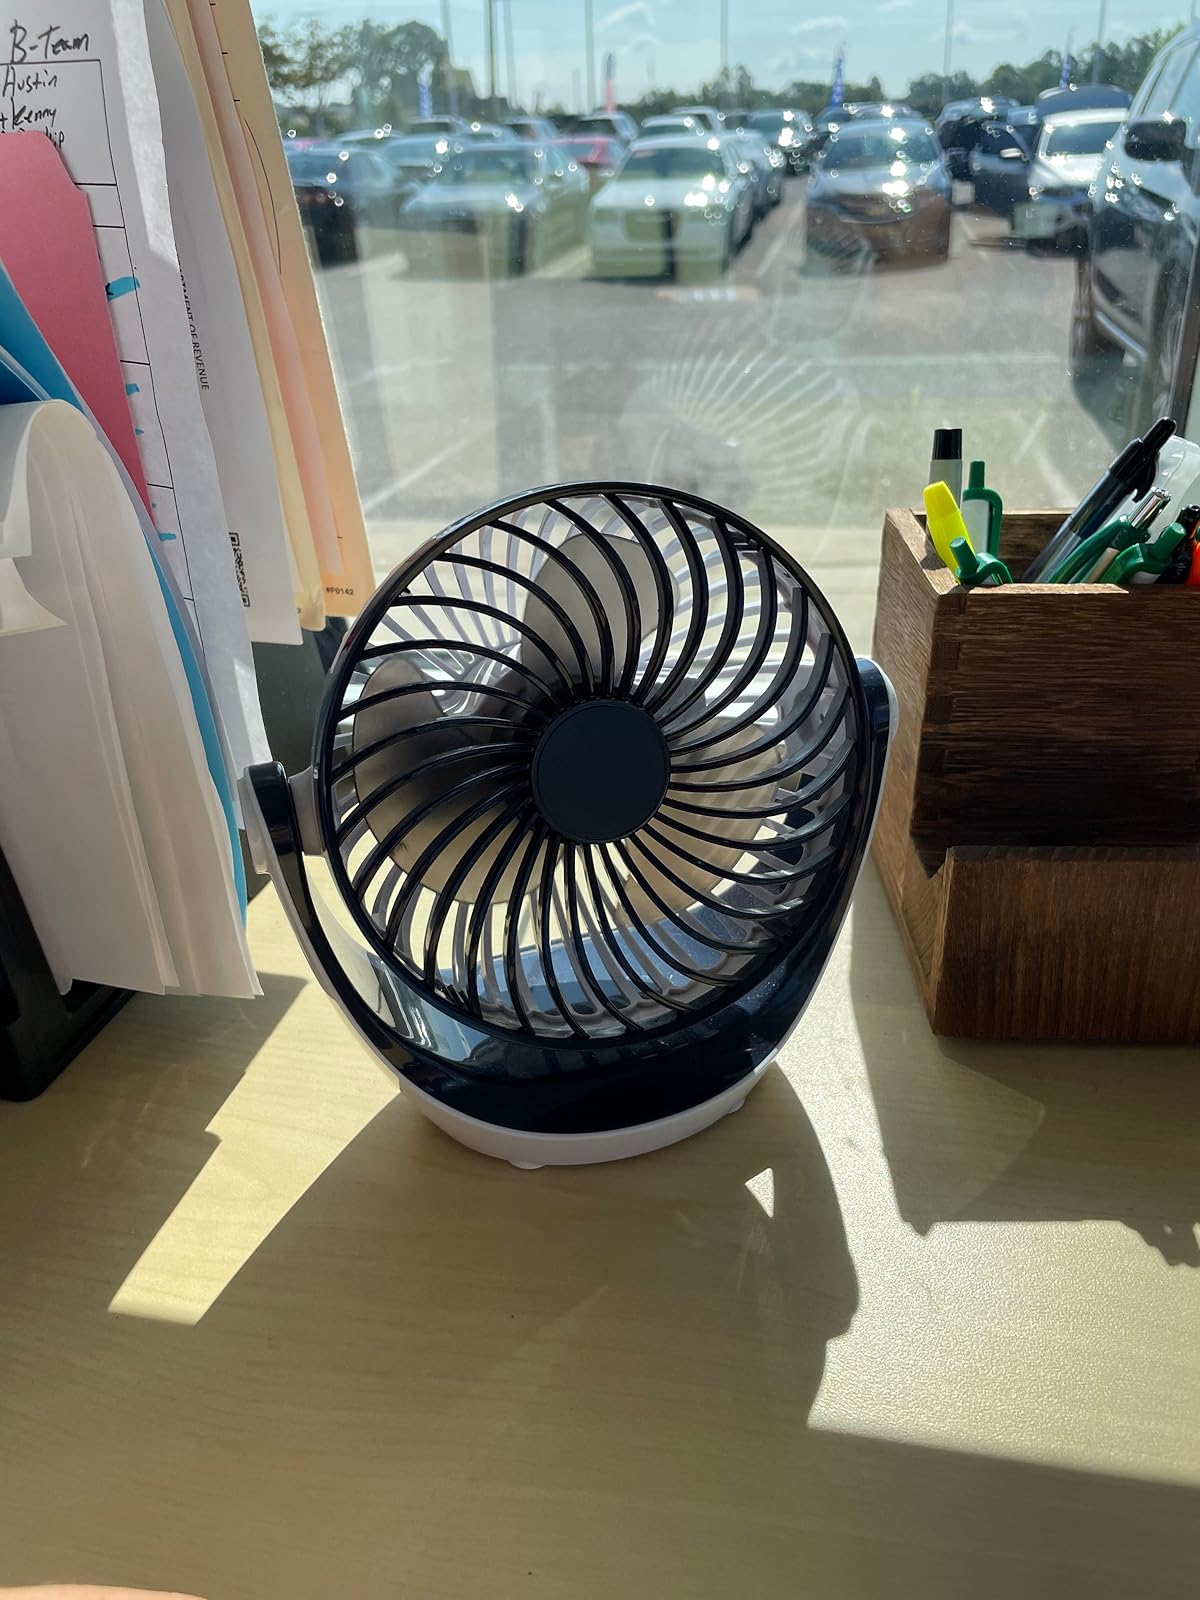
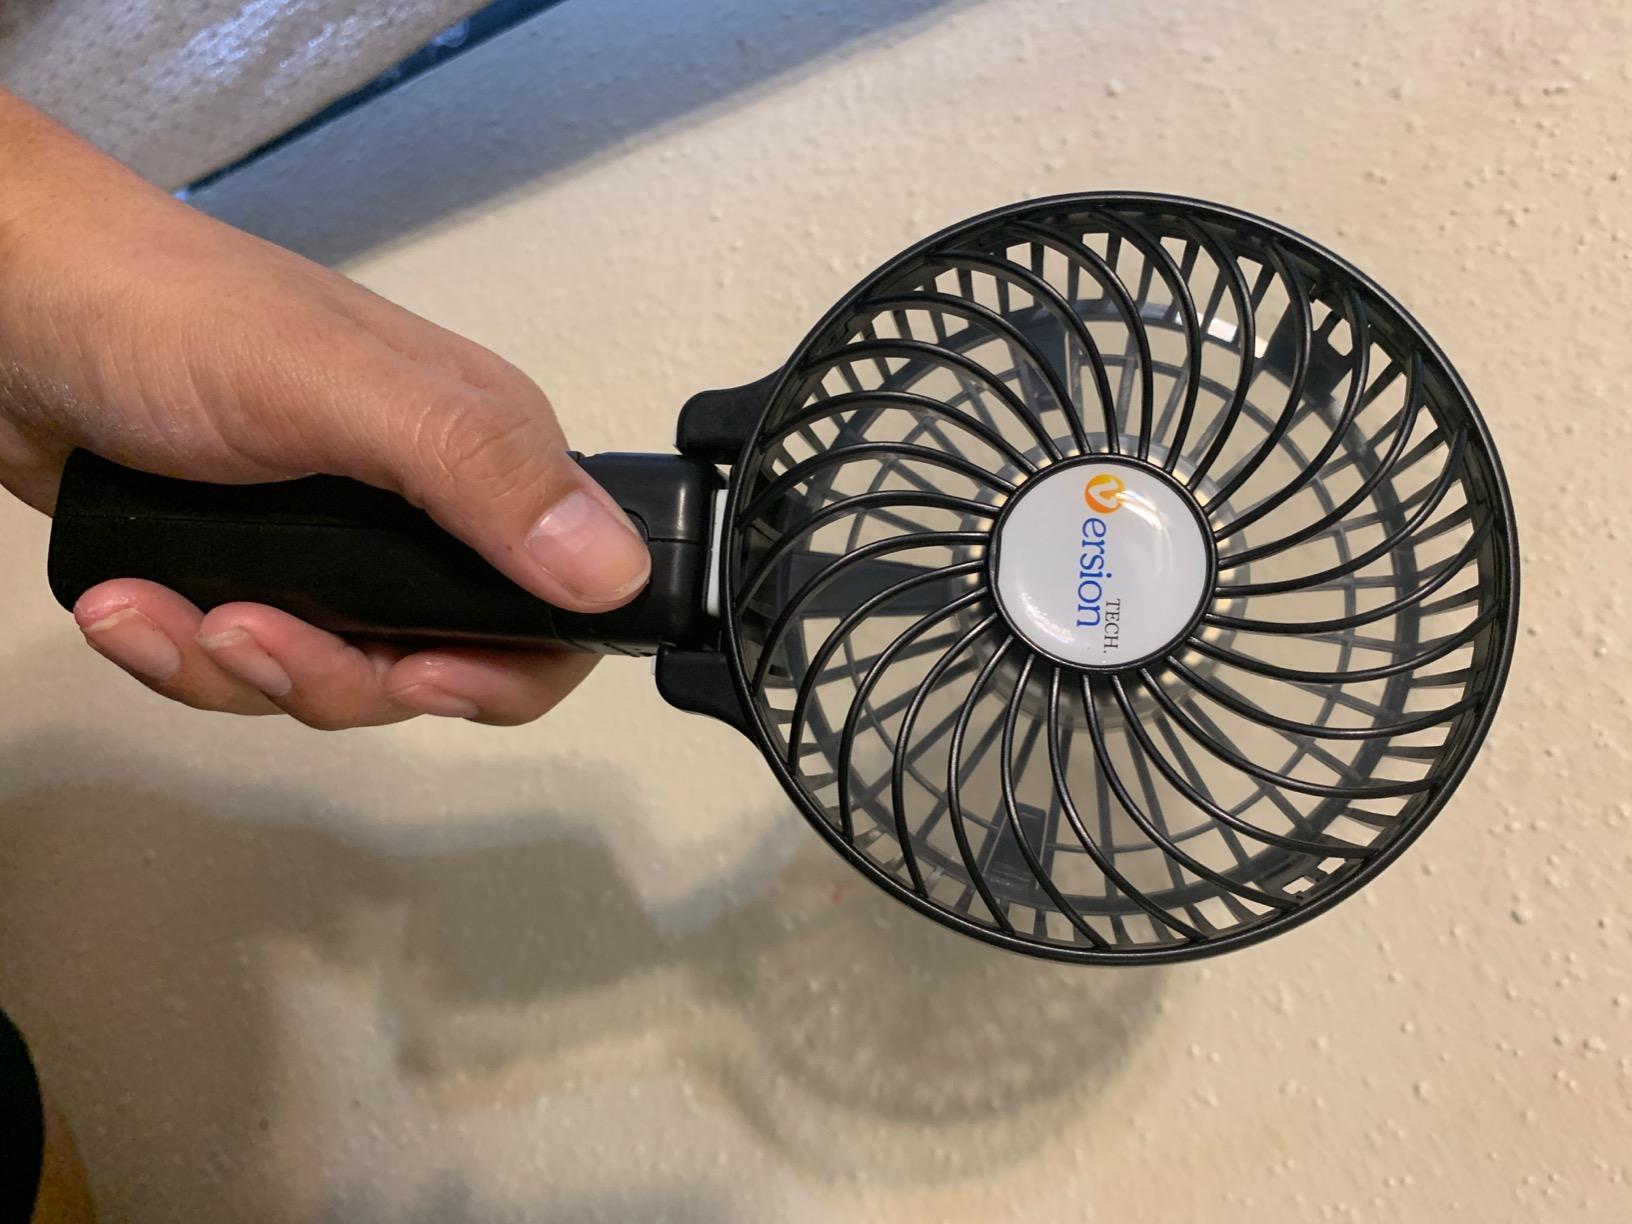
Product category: fan
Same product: no